Wile E. Coyote and the Road Runner

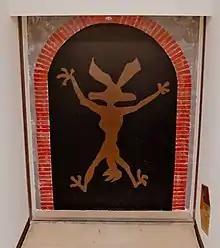
A mural of Wile E. Coyote smashed into the wall of the Rotch Library at MIT. Due to differences in floor height in connected buildings, this hallway unexpectedly ends in a wall.

In many of the shorts, a cartoon typically starts with Wile E. Coyote chasing the Road Runner in a desperate attempt to catch him, only for the Road Runner to zip away in breakneck speed, much to the Coyote's surprise and utter amazement.